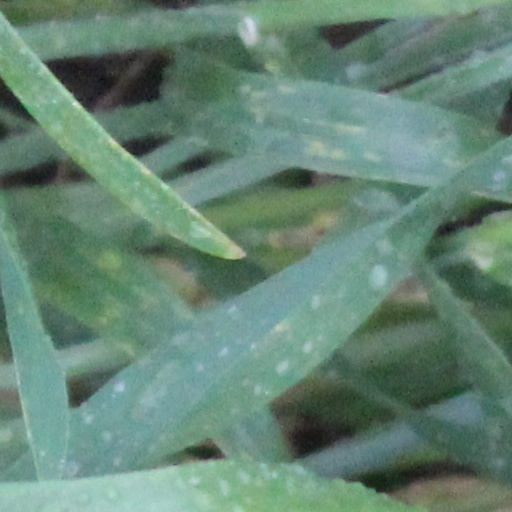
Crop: wheat